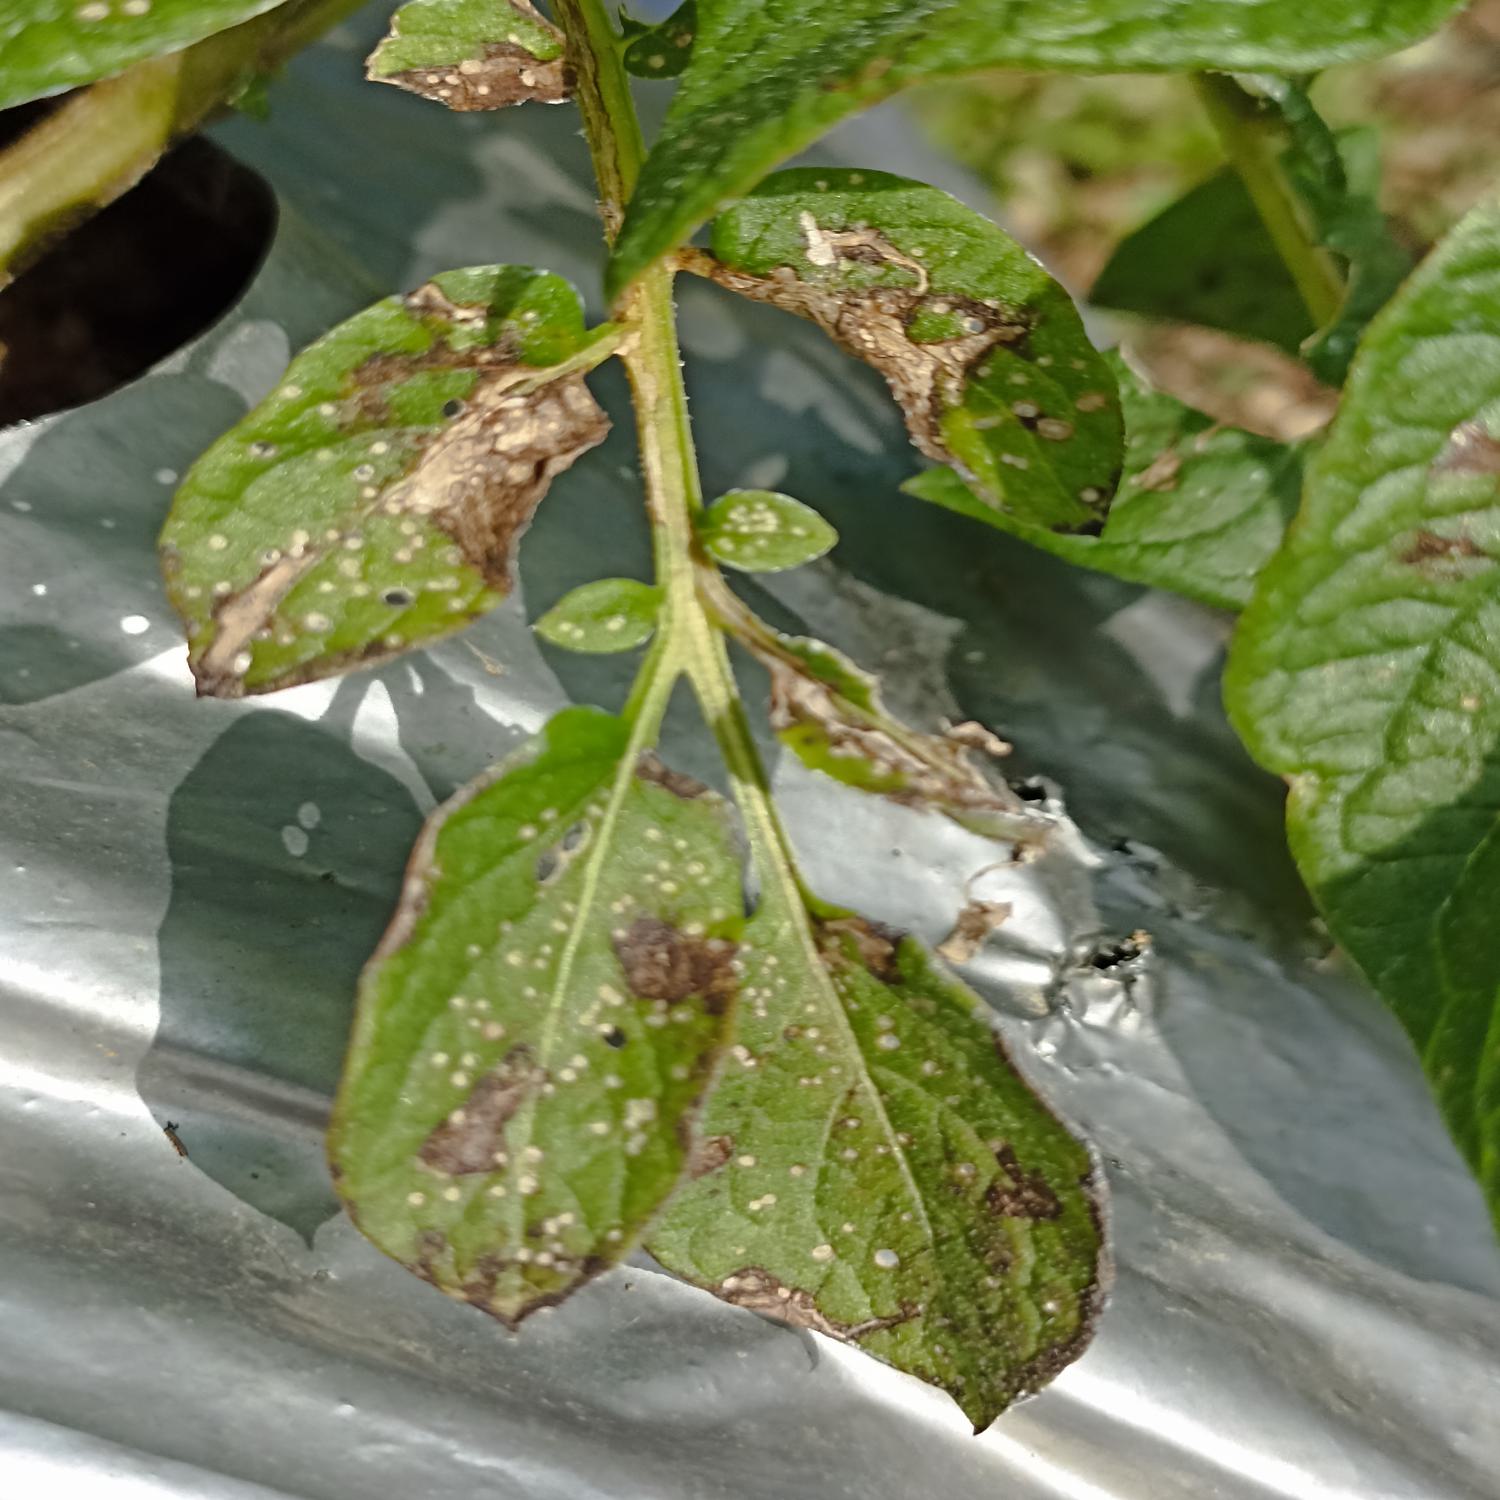
Label: Pest